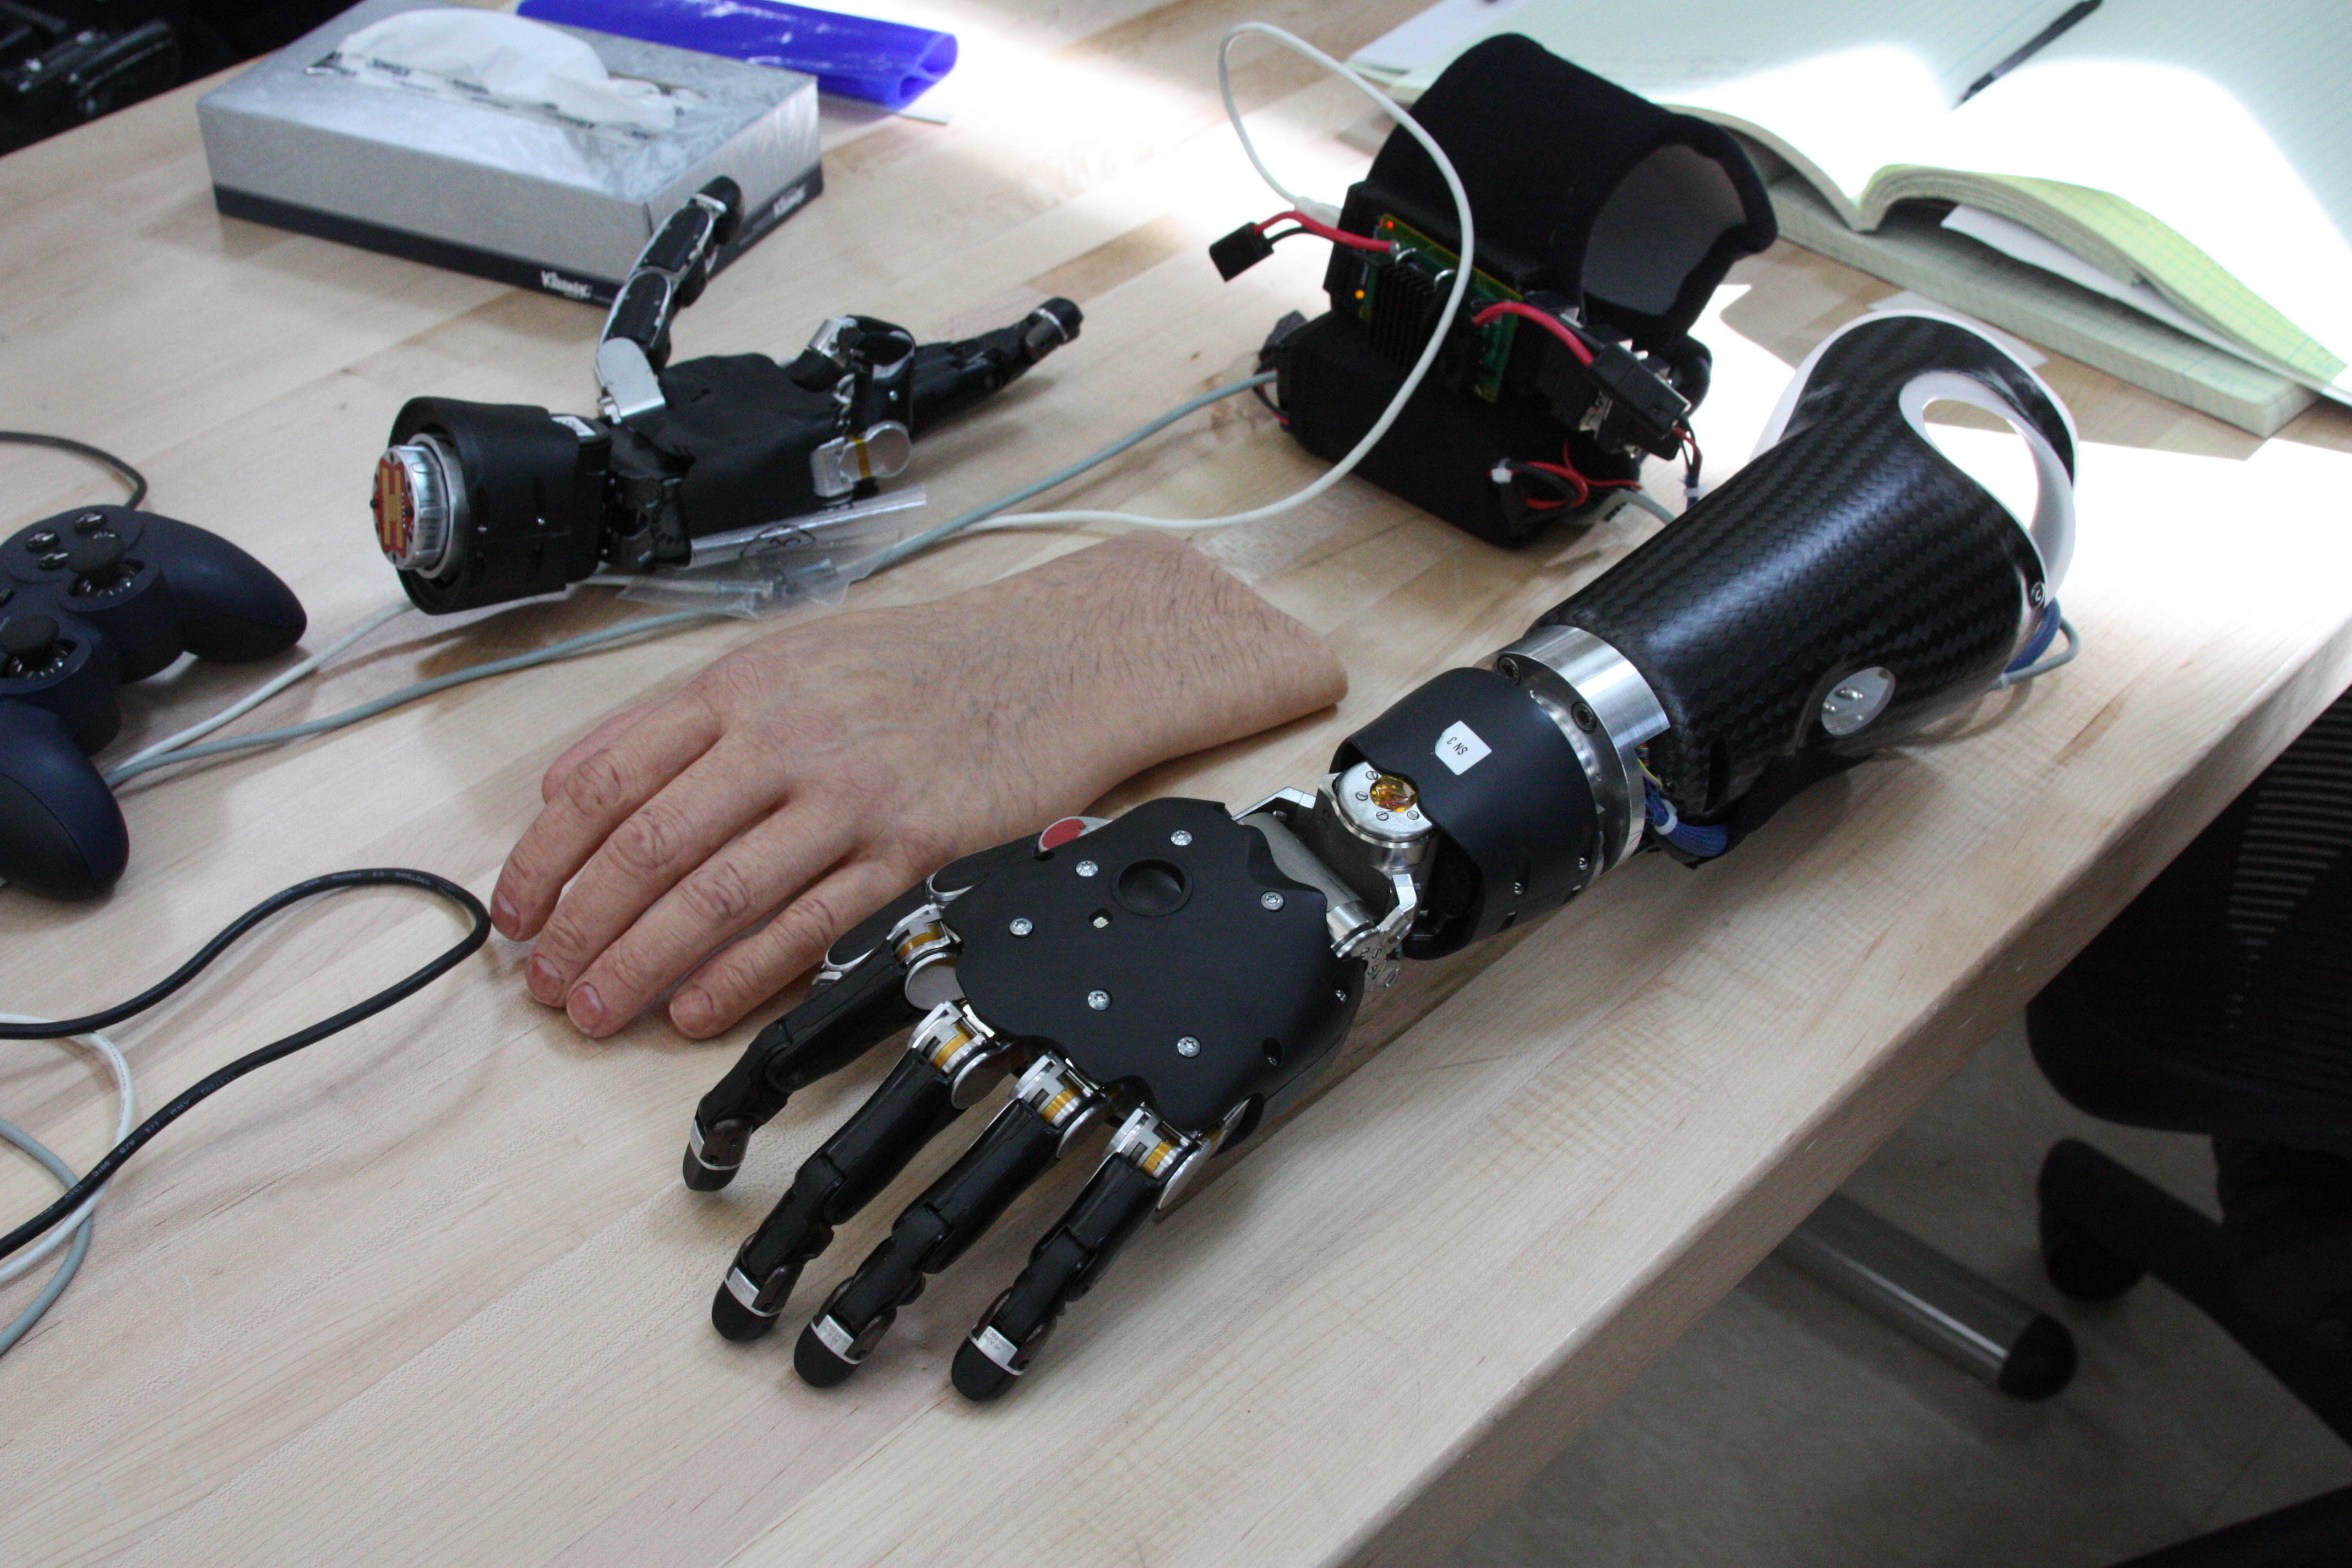
Bethesda, Md. (Feb. 2, 2012) The Modular Prosthetic Limb (MPL) was developed as part of a four-year program by the Johns Hopkins Applied Physics Laboratory, along with Walter Reed National Military Medical Center and the Uniformed Services University of the
Specialty: rehabilitation